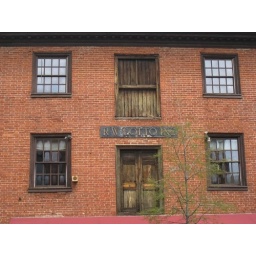
Original windows and doors above a restaurant